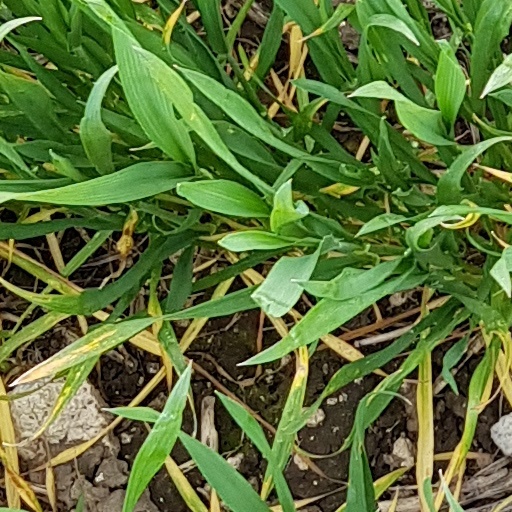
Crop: wheat